Borough Green

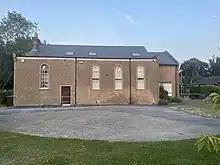
Borough Green Baptist Church

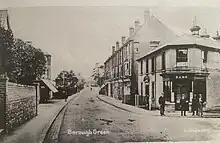
The ten small shops were built by a Mr Gregory between 1904 and 1908. A Bank opened on Fridays in 1904

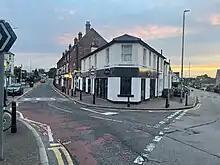
A similar view today. NatWest Bank closed in 2017 and is now Costa Coffee

The Medical Centre on Quarry Hill Road, opened in 1993 provides GP care. The first recorded practitioners in Borough Green were Dr AA Lipscomb and the Walker family.